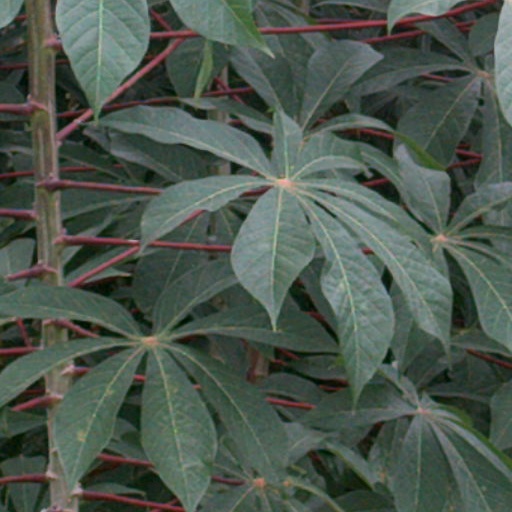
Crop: cassava